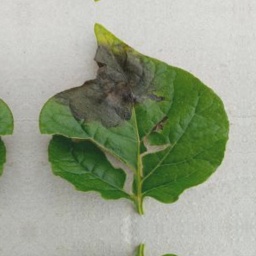
Etiqueta: Late Blight